Bicycle tire

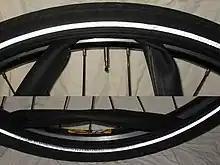
A tubed, clincher tire showing the inner tube protruding between the tire and the rim

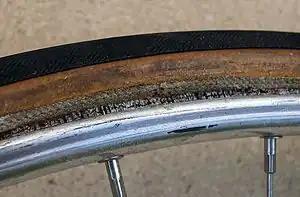
Tubular tire rolled from rim to show glue between them

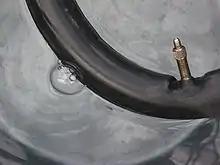
A bicycle inner tube with valve stem undergoing a leak test in water

The first bicycle "tires" were iron bands on the wooden wheels of velocipedes. These were followed by solid rubber tires on penny-farthings. The first patent for "rubberized wheels" was granted to Clément Ader in 1868. In an attempt to soften the ride, rubber tires with a hollow core were also tried.